Tinton Falls, New Jersey

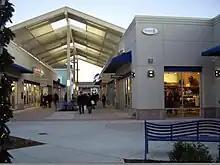
Jersey Shore Premium Outlets

The 2010 United States census counted 17,892 people, 8,355 households, and 4,462 families in the borough. The population density was . There were 8,766 housing units at an average density of . The racial makeup was 82.39% (14,741) White, 9.34% (1,672) Black or African American, 0.13% (23) Native American, 4.67% (835) Asian, 0.02% (4) Pacific Islander, 1.31% (235) from other races, and 2.14% (382) from two or more races. Hispanic or Latino of any race were 6.25% (1,118) of the population.